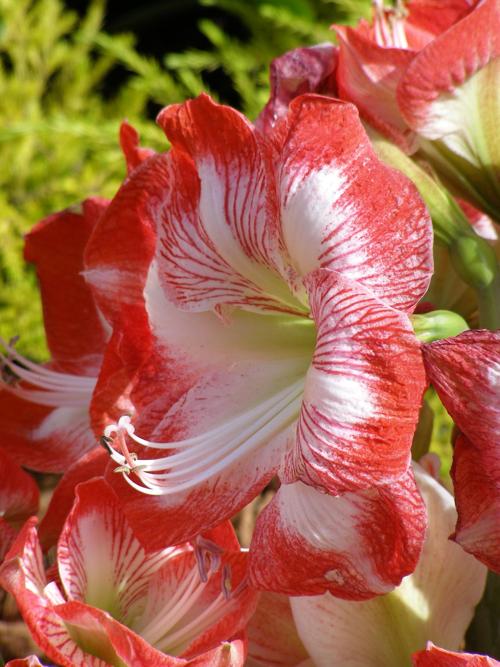
Label: hippeastrum